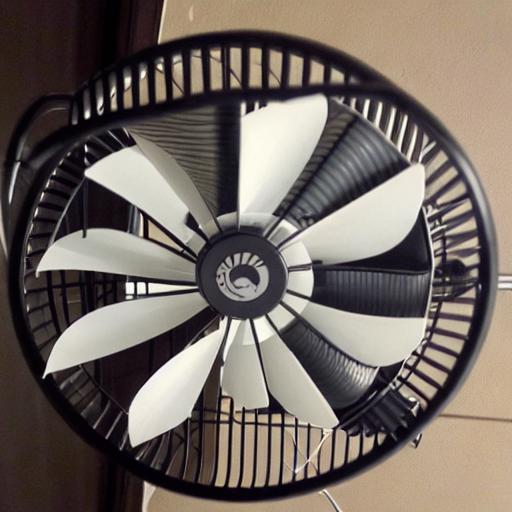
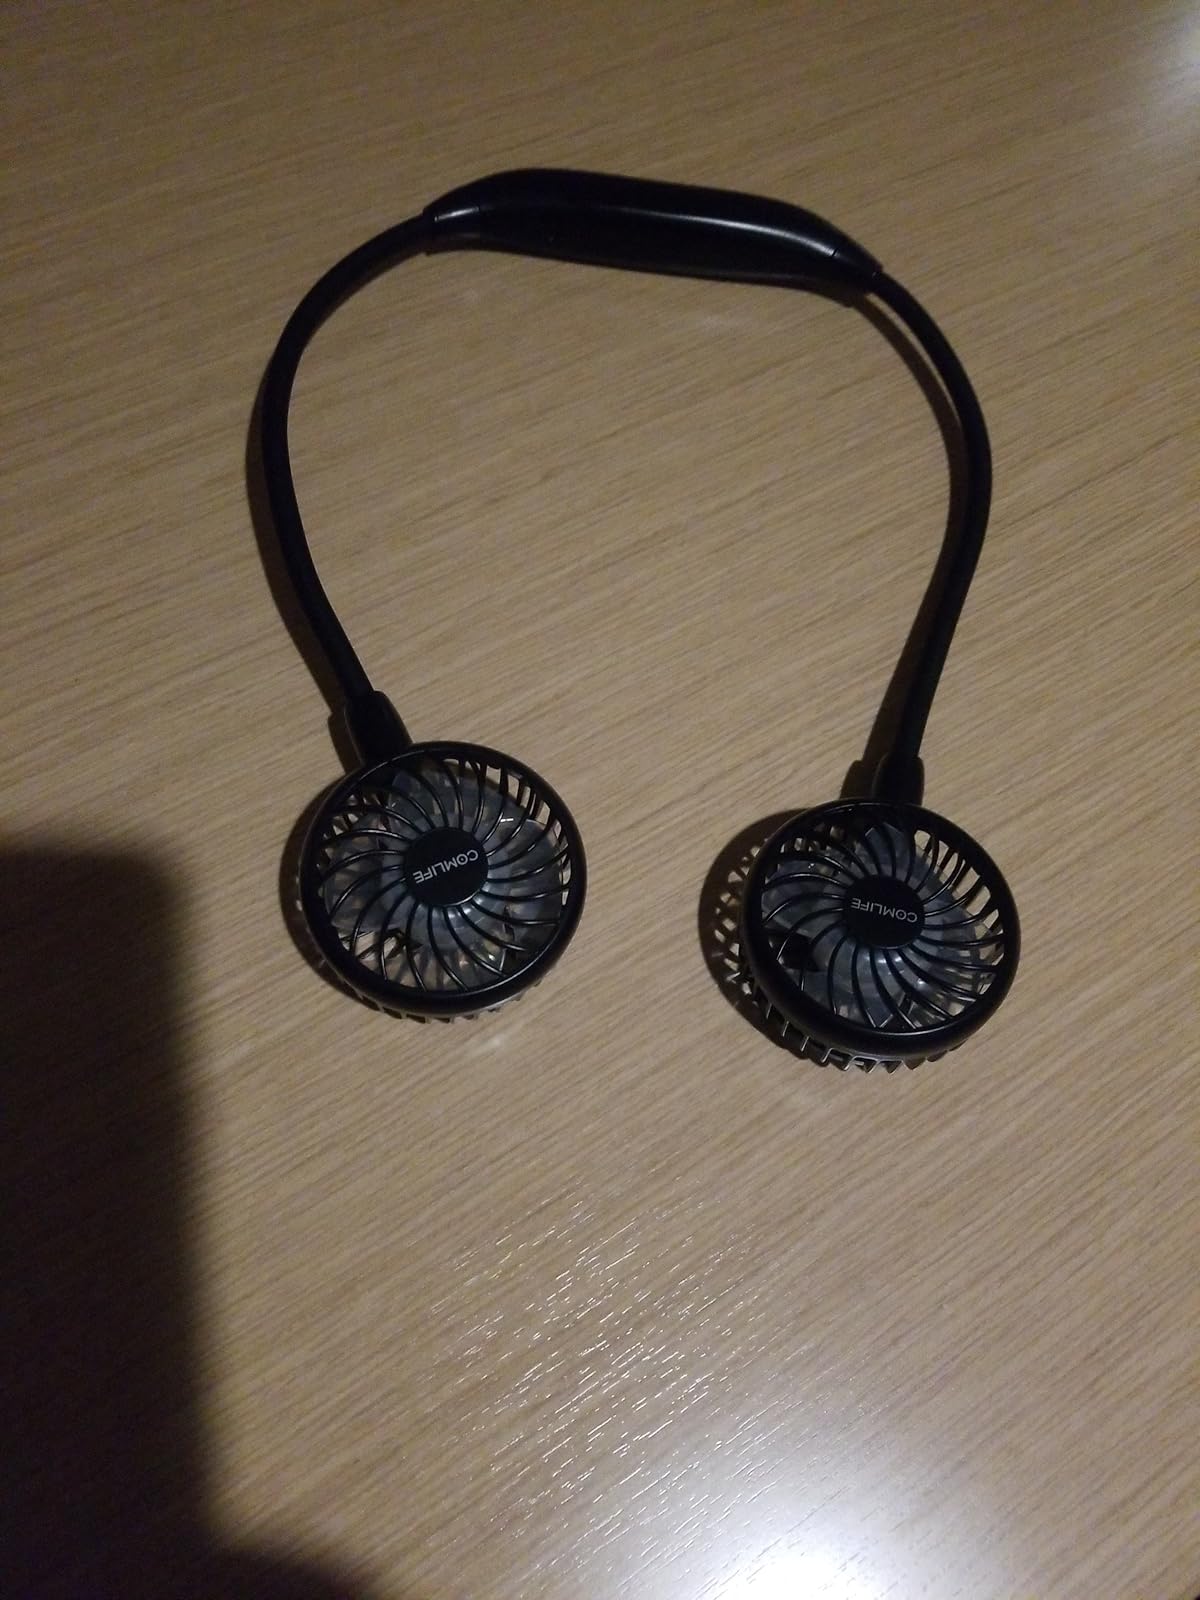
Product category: fan
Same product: no